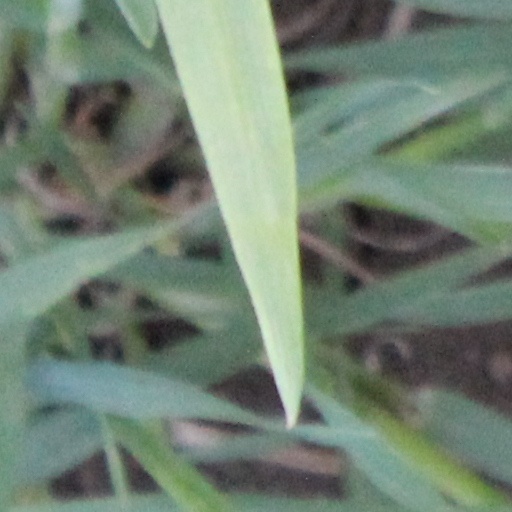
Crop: wheat